Peter Barlow (Coronation Street)

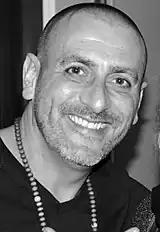
Chris Gascoyne has played the role of peter since 2000.

Robert Heanue was the first actor to portray the character from 1965 to 1970. Chris Dormer played the role from 1970 to 1971 when the 7-year-old actor was written out of the soap due to his parents' emigration to Canada. He did not continue to act and reflected on his time as the young Peter in 2001, "I really enjoyed the Street. I remember Pat Phoenix and Julie Goodyear kissing and tickling me because they thought I was cute. Most of the actors were nice, but some weren't. Violet Carson, who played Ena Sharples, was very grumpy. She didn't like children and really scared me." On-screen Peter and his sister Susan were written out of the soap to live with their grandparents when their mother Valerie Barlow was killed off.